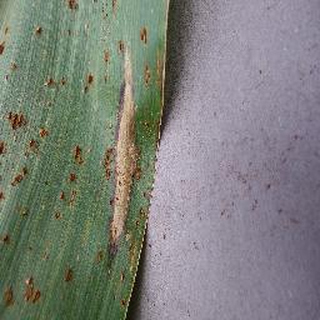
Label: corn_northern_leaf_blight